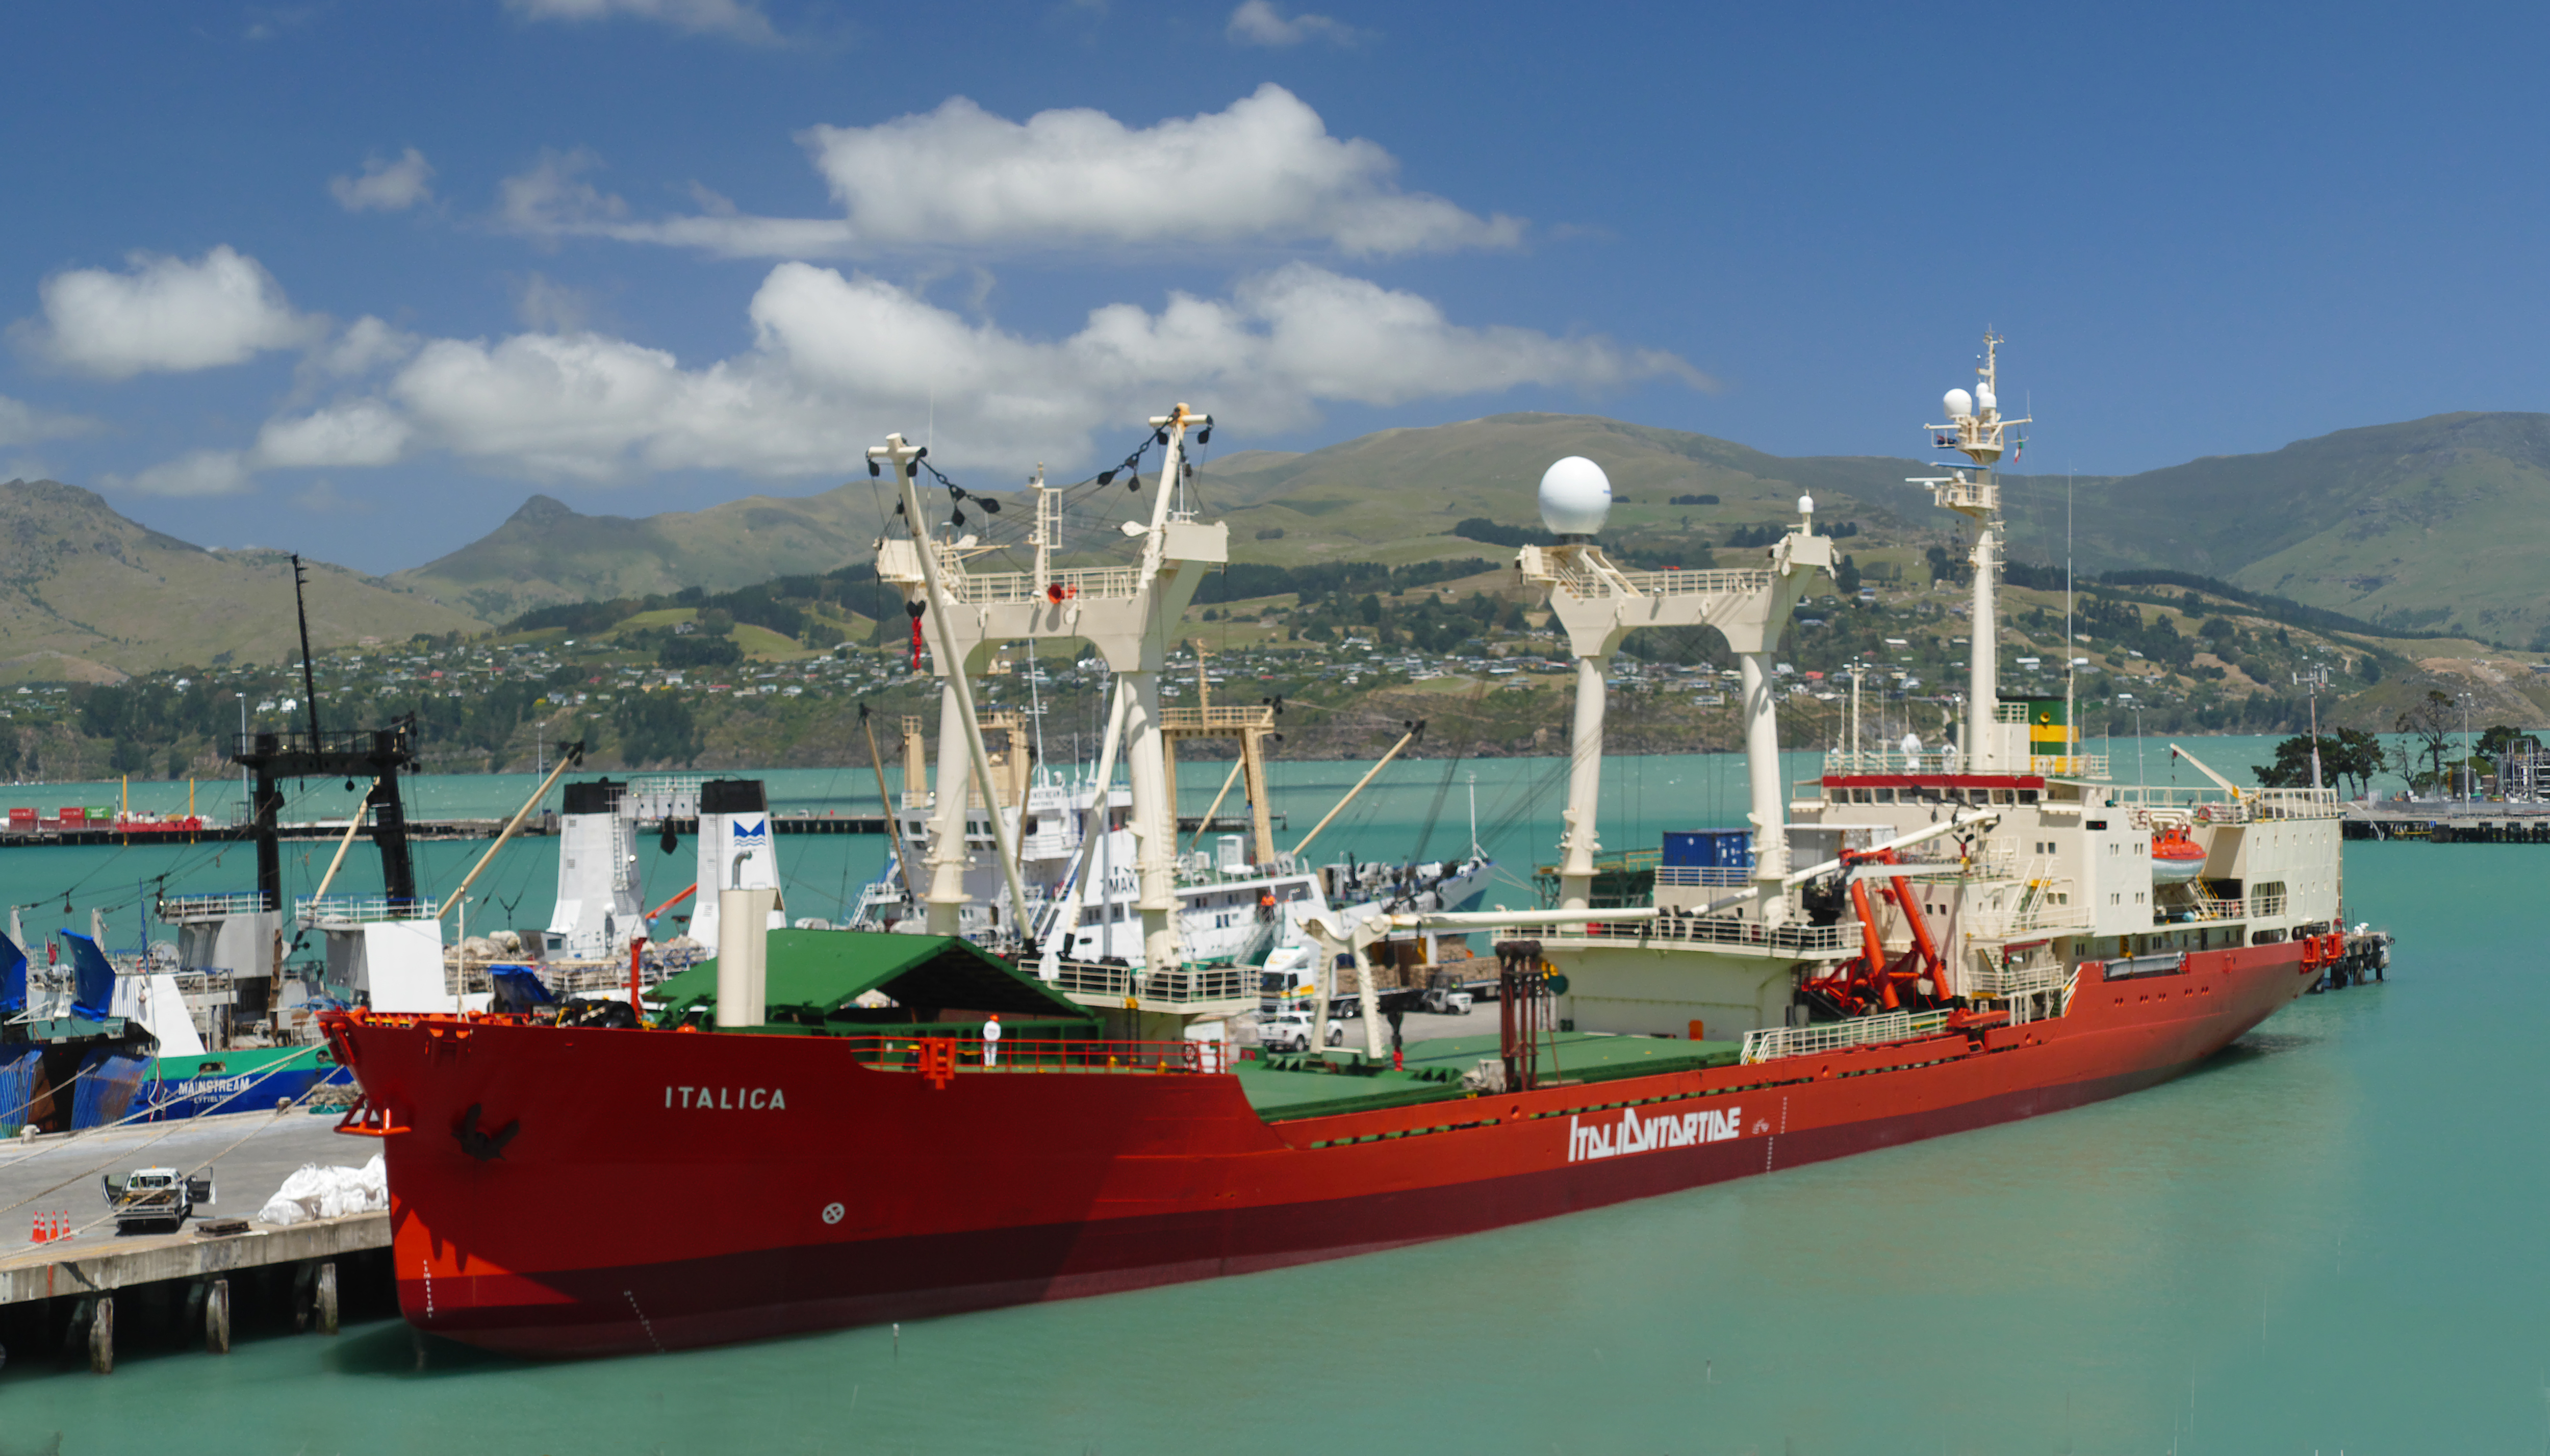
sea, boat, ship, vehicle, harbor, port, cargo ship, infrastructure, channel, lumixfz1000, portlyttleton, italicaresearchvessel, tugboat, watercraft, container ship, fishing vessel, freight transport, tank ship, bulk carrier, fishing trawler, research vessel, floating production storage and offloading